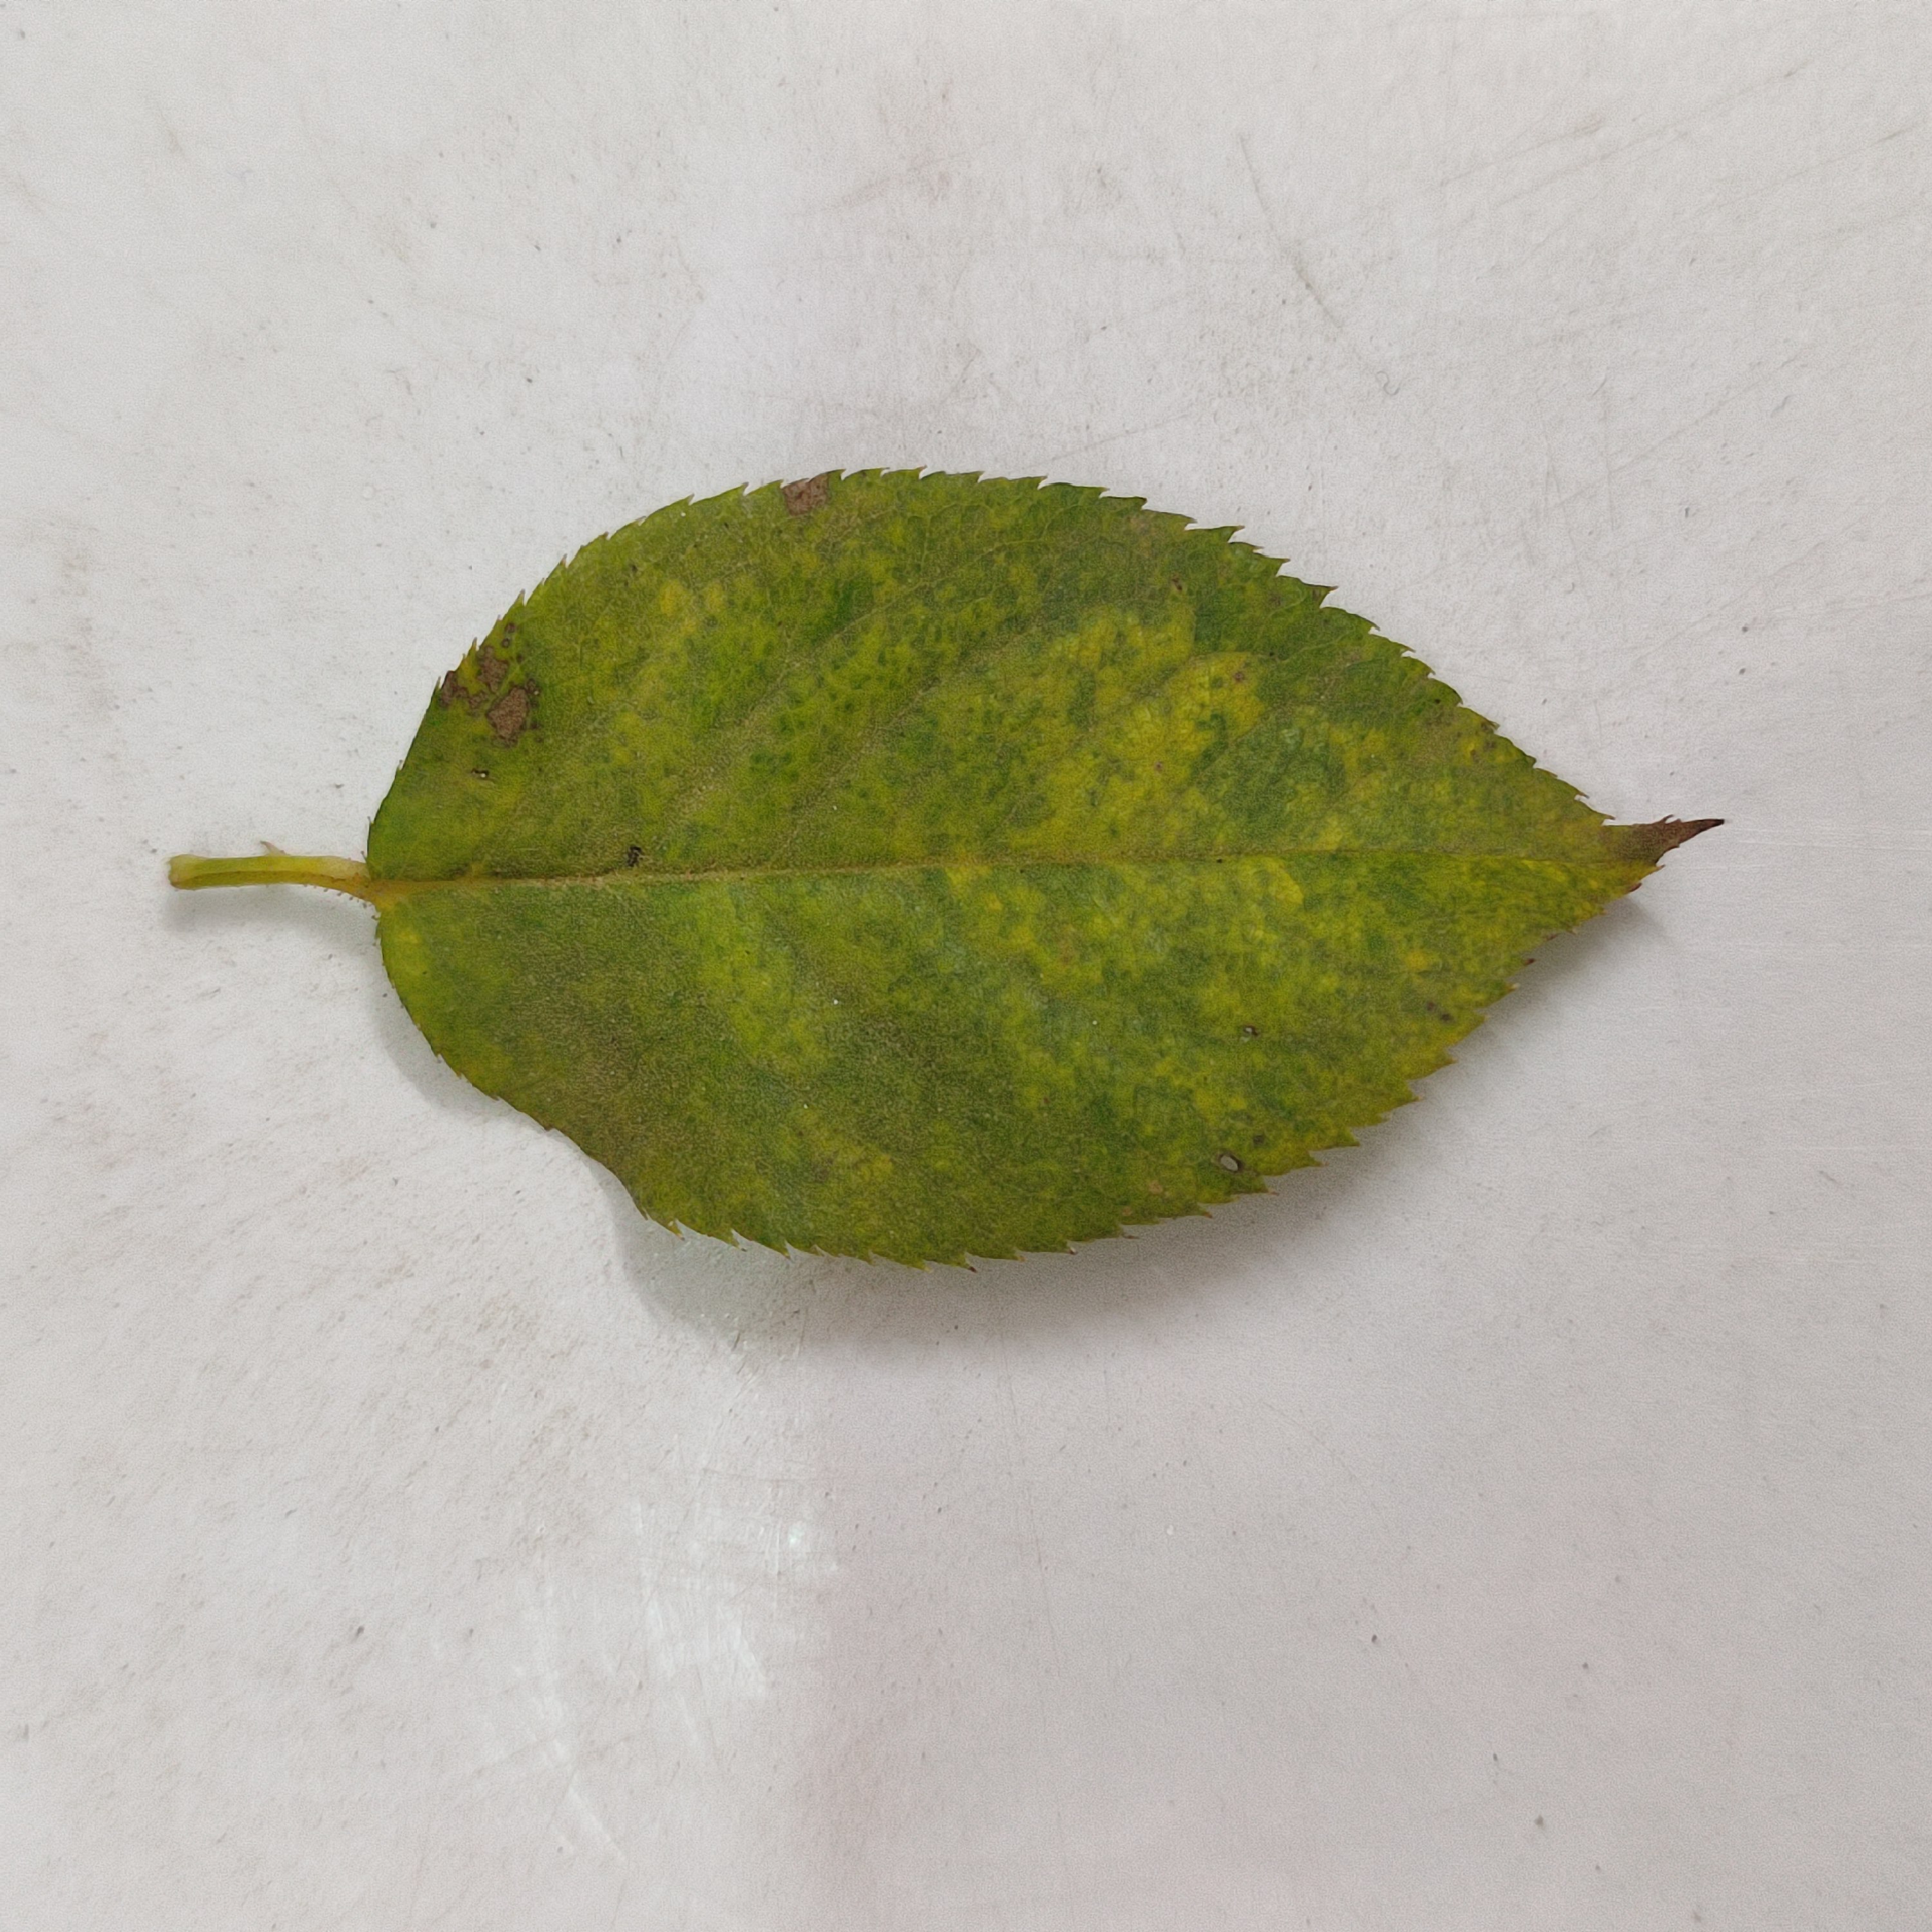
Label: Yellow Mosaic Virus